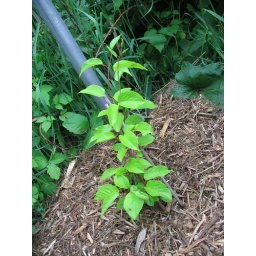
this is one of the many bountiful fruit tree gifts from my aunt and uncle in naperville, illinois